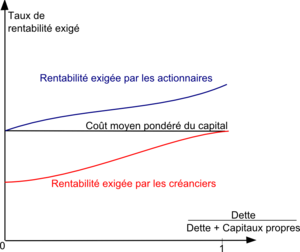
Description du théorème de Modigliani-Miller en l'absence d'impôt
La finance d'entreprise ou gestion financière, est le champ de la finance relatif aux décisions financières des entreprises. Son objet essentiel est l’analyse et la « maximisation de la valeur de la firme pour ses actionnaires envisagée sur une longue période ». En termes plus précis, l'enjeu consiste à optimiser la valeur de la séquence des profits monétaires futurs sous la contrainte de la limitation des risques courus. Elle est, aux côtés de la finance publique et de la finance privée, l’un des trois grands domaines de la finance. Historiquement sa pratique est étroitement associée au recours au financement bancaire et de plus en plus à celui du financement de marché.